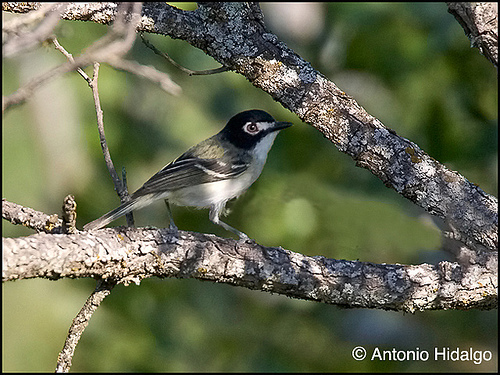
this small bird has a black head with a white mask marking around its eyes.
small black and white bird with black head, white eyering and superciliary, throat, and belly, predominantly grey wings with white wingbars.
this bird has a medium curved bill, a black crown, and a white throat.
this small bird has a brown back and wings, along with a white throat, belly, and breast, and a white cheek patch.
a bird with a ehite superciliary and eyebrow, black crown, white wingbars and white breast.
this bird has feathers that are grey and has a white belly
this bird is white, brown, and black in color, with a black beak.
this small-medium sized bird has a white chest and belly, a black head with white around its eye extending towards its beak, and black and white wings and tail feathers.
this bird is brown with white and has a very short beak.
the crown of the bird is a solid black color, and the breast of the bird is a light brown color with white throughout.
Species: Black Capped Vireo